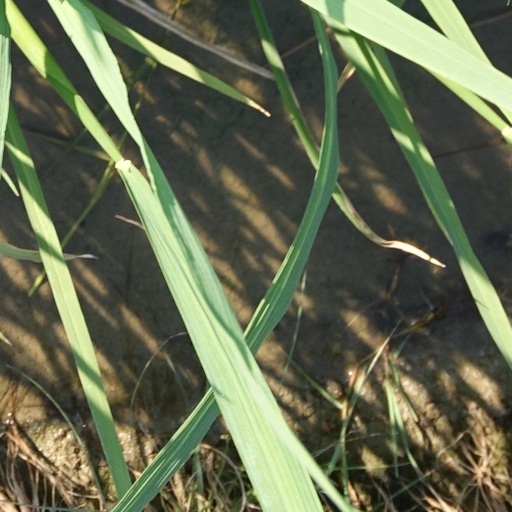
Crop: rice